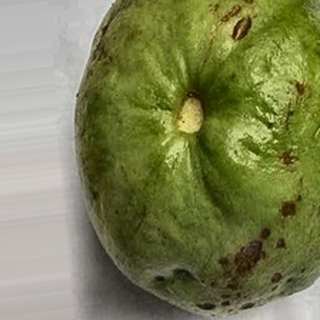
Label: guava_anthracnose